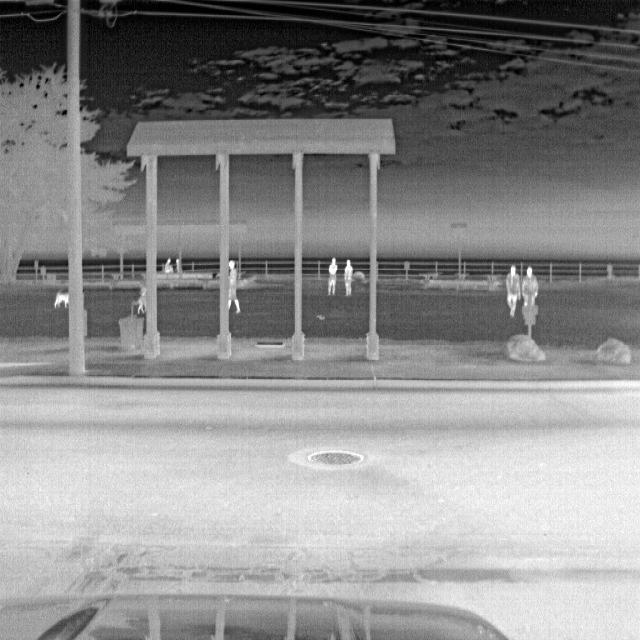
Detected objects:
label: person
label: person
label: person
label: person
label: person
label: person
label: person
label: person